List of rail accidents (2010–2019)

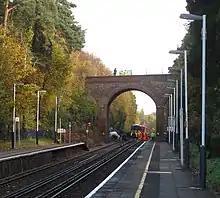
Oxshott rail accident

1 October – "Norway" – Skotterud derailment: 40 people were injured after a train derailed at Skotterud.